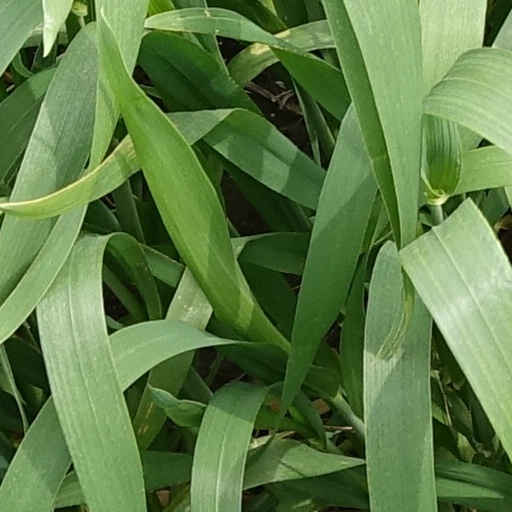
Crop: wheat